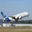
Label: airplane